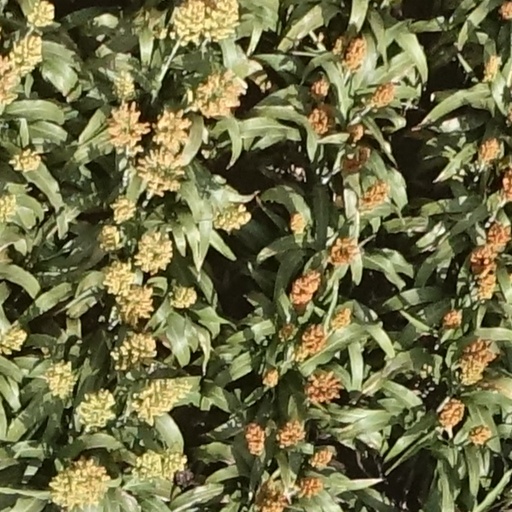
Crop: sorghum